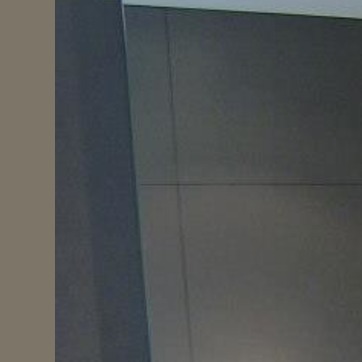
Material: mirror